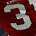
Number: 3